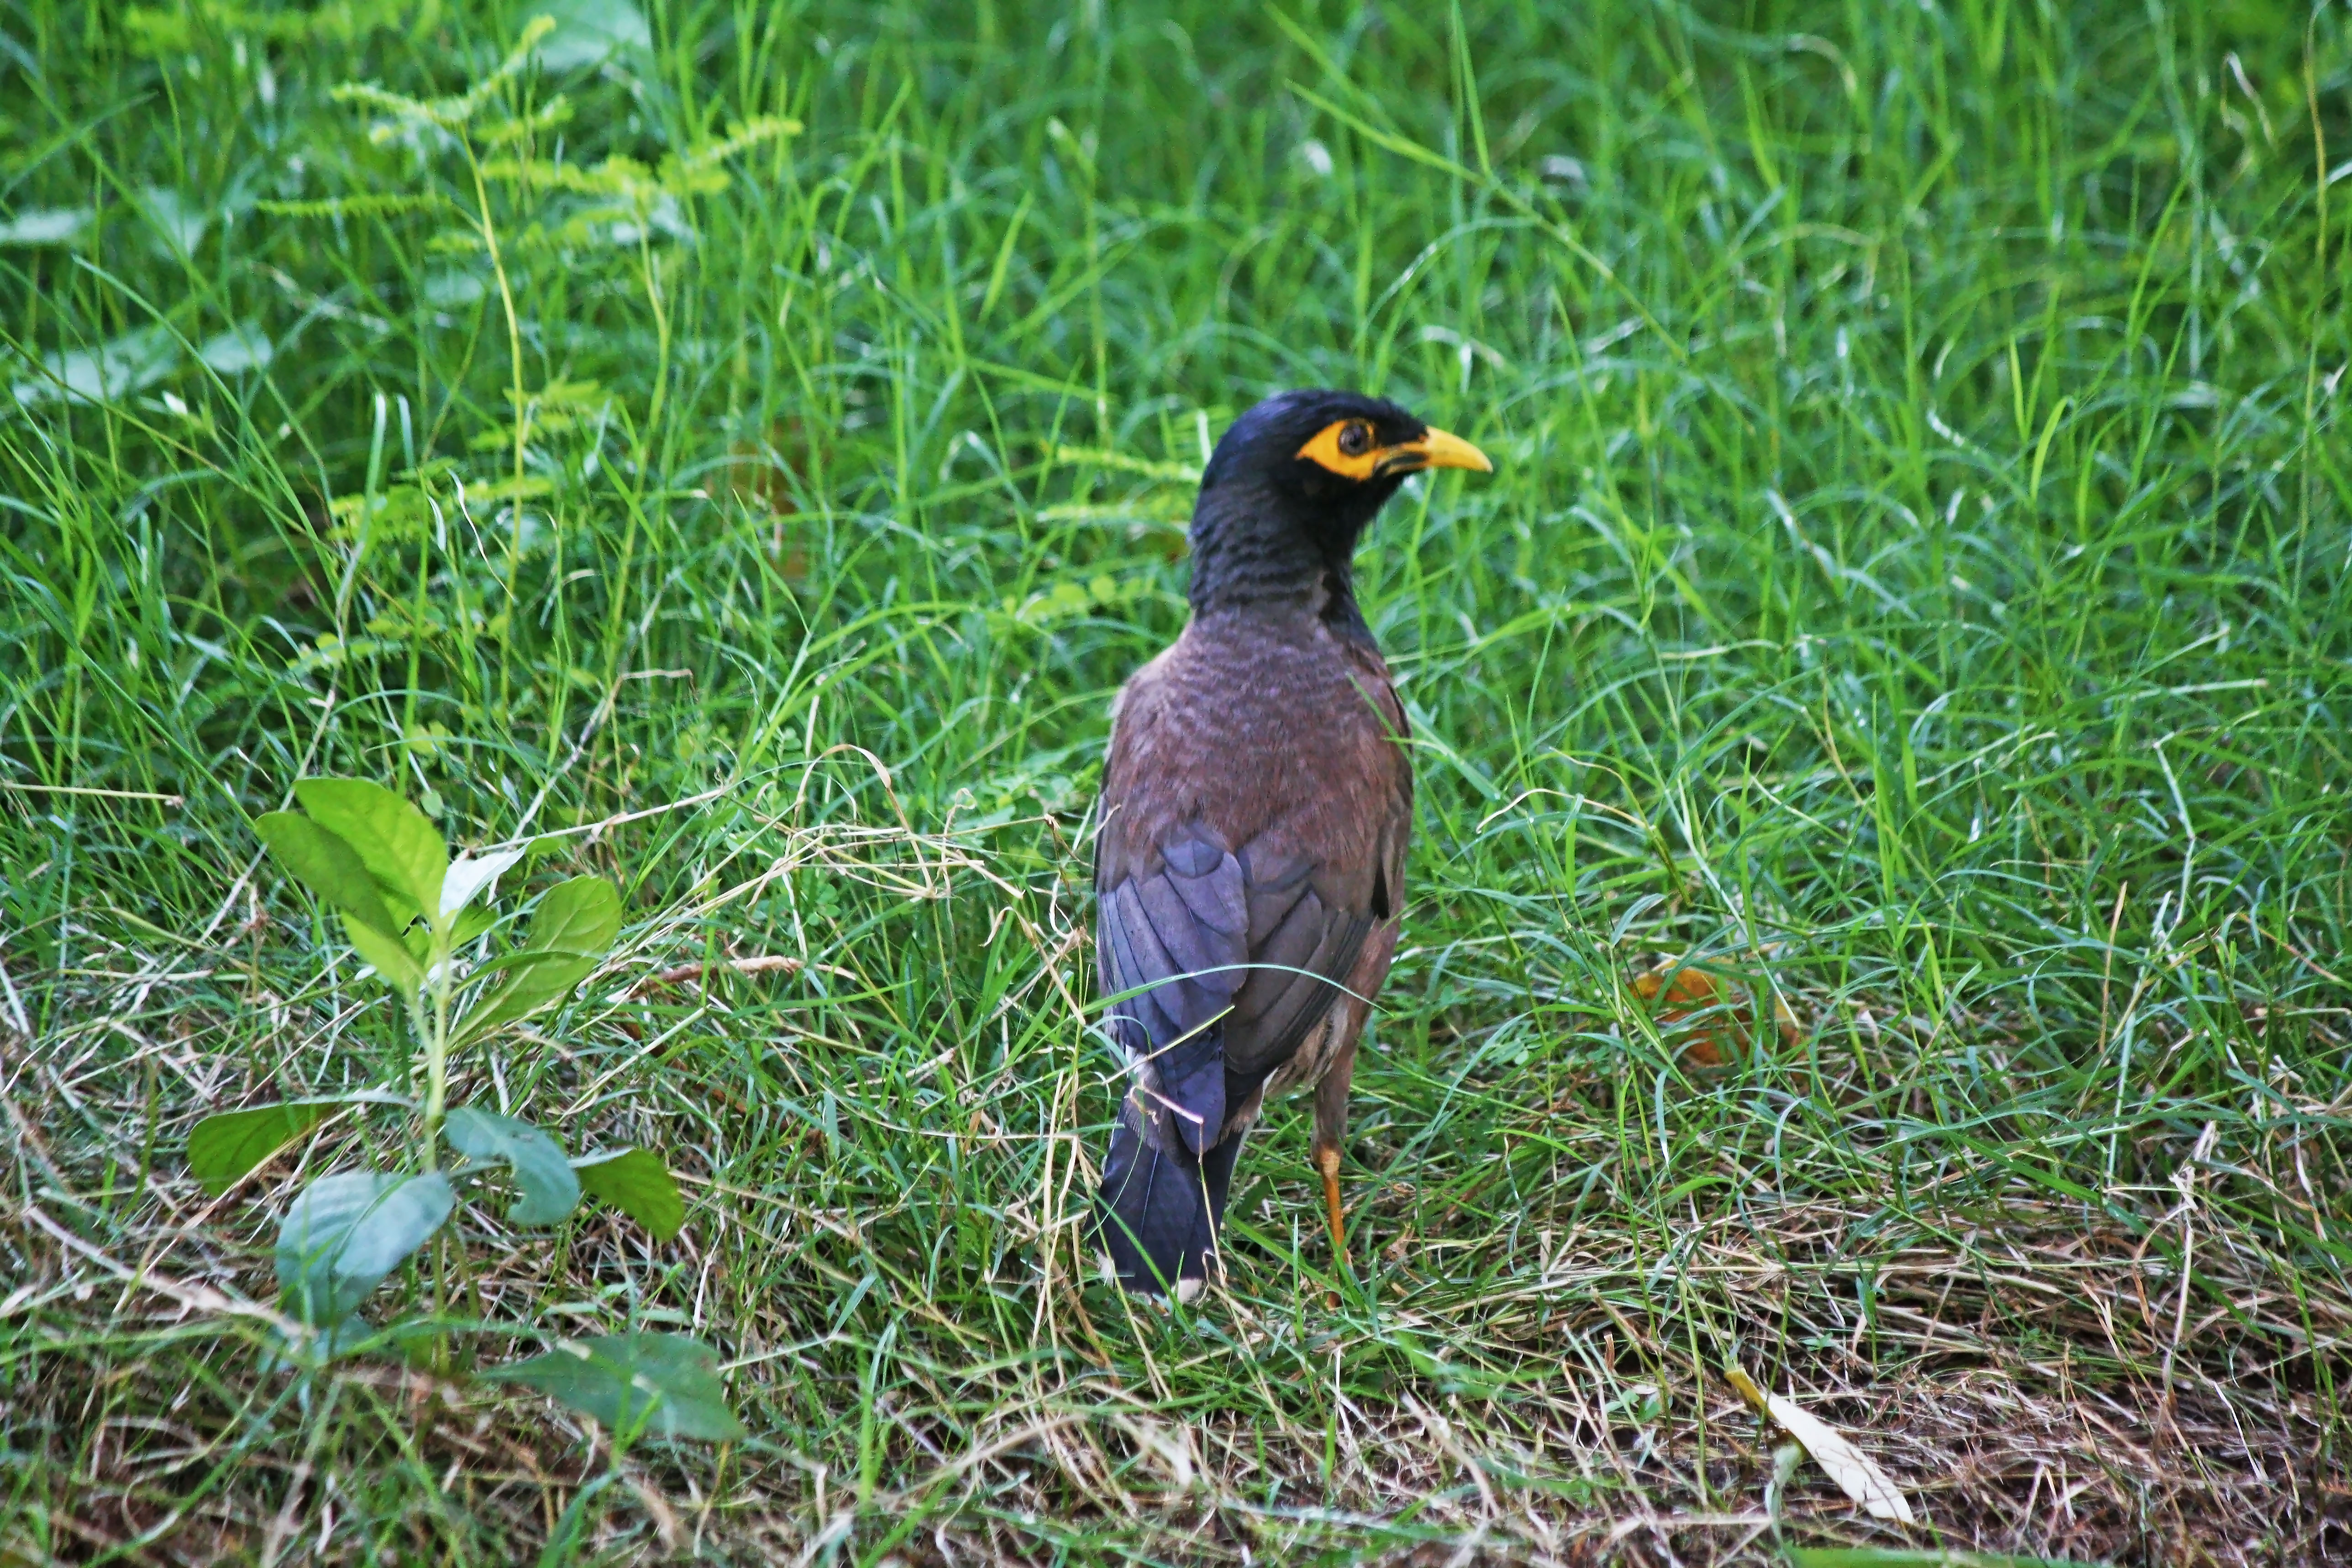
bird, eyes, eyebrow, color, beak, plant, myna, common myna, grass, groundcover, terrestrial plant, acridotheres, terrestrial animal, grassland, perching bird, herbaceous plant, feather, prairie